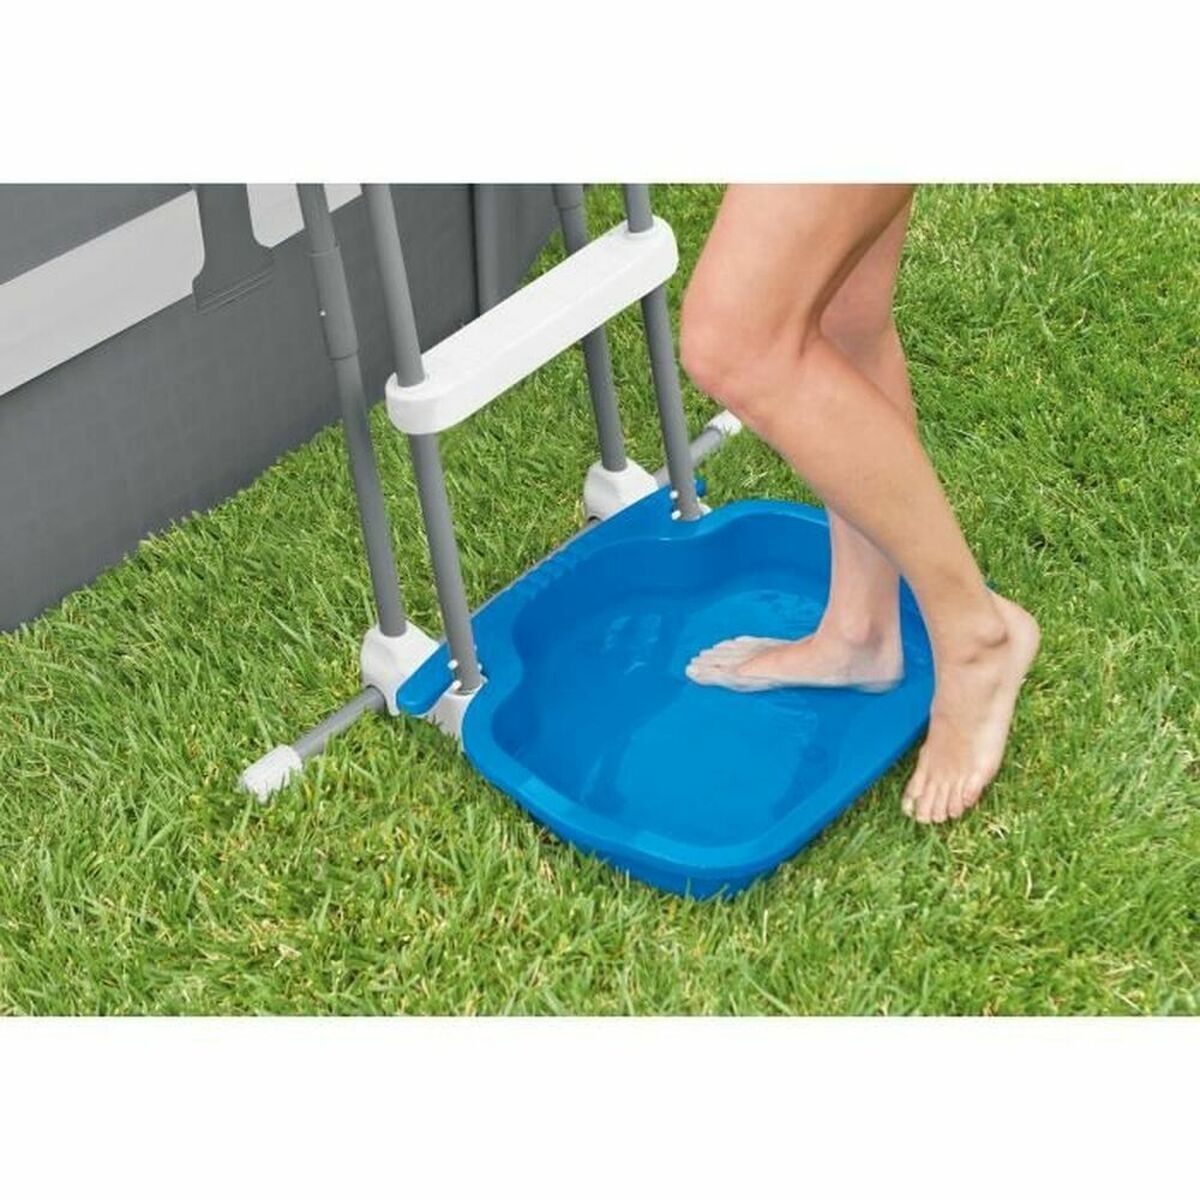
Tabuleiro Intex 29080
A diversão para o verão está assegurada com estas propostas que serão do agrado de pequenos e graúdos! Compre Tabuleiro Intex 29080 e desfrute do seu tempo livre! Apto para: Exterior Informação importante: Designs sortidos enviados aleatoriamente conforme o stock Uso recomendado: Escada Cor: Azul Material: Plástico Desde 25,99 / u General Product Safety Regulations information: INTEX TRADING B.V. ETTENSEWEG 46, 4706 PB ROOSENDAAL 03440 - Ibi +34965551158 compliance-iberia@intexcorp.es https://www.intex.eu/
Brand: Intex
Category: Home & Garden > Pool & Spa > Pool & Spa Accessories > Pool Ladders, Steps & Ramps > Pool Steps